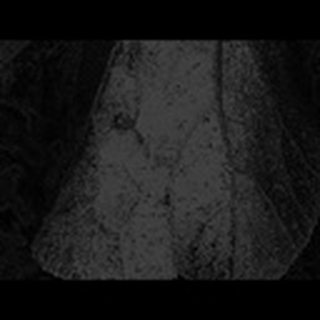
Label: cotton_aphids